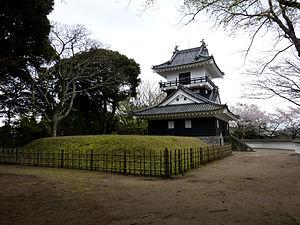
Le domaine de Kururi est un domaine féodal japonais de l'époque d'Edo situé dans la province de Kazusa, moderne préfecture de Chiba. Son quartier général se trouve au château de Kururi dans ce qui est à présent la ville de Kimitsu.
Le château de Kururi se trouve à Kimitsu, au sud de la préfecture de Chiba au Japon. À la fin de la période Edo, le château était le siège d'une branche du clan Kuroda, daimyos du domaine de Kururi. Le château était aussi connu sous le nom de U-jō, d'après une légende selon laquelle il plut vingt et une fois au cours de sa construction, ou, en moyenne, une fois tous les trois jours.